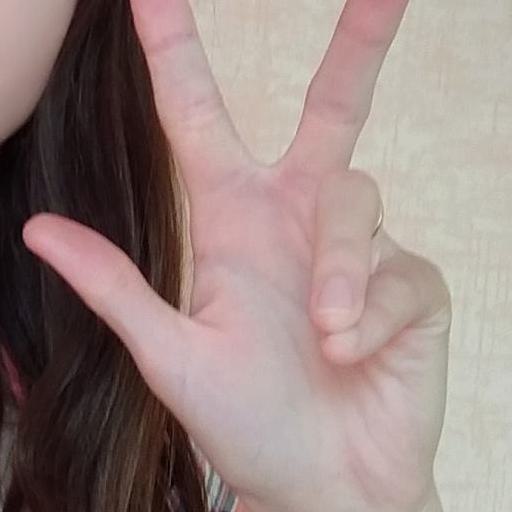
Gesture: three2